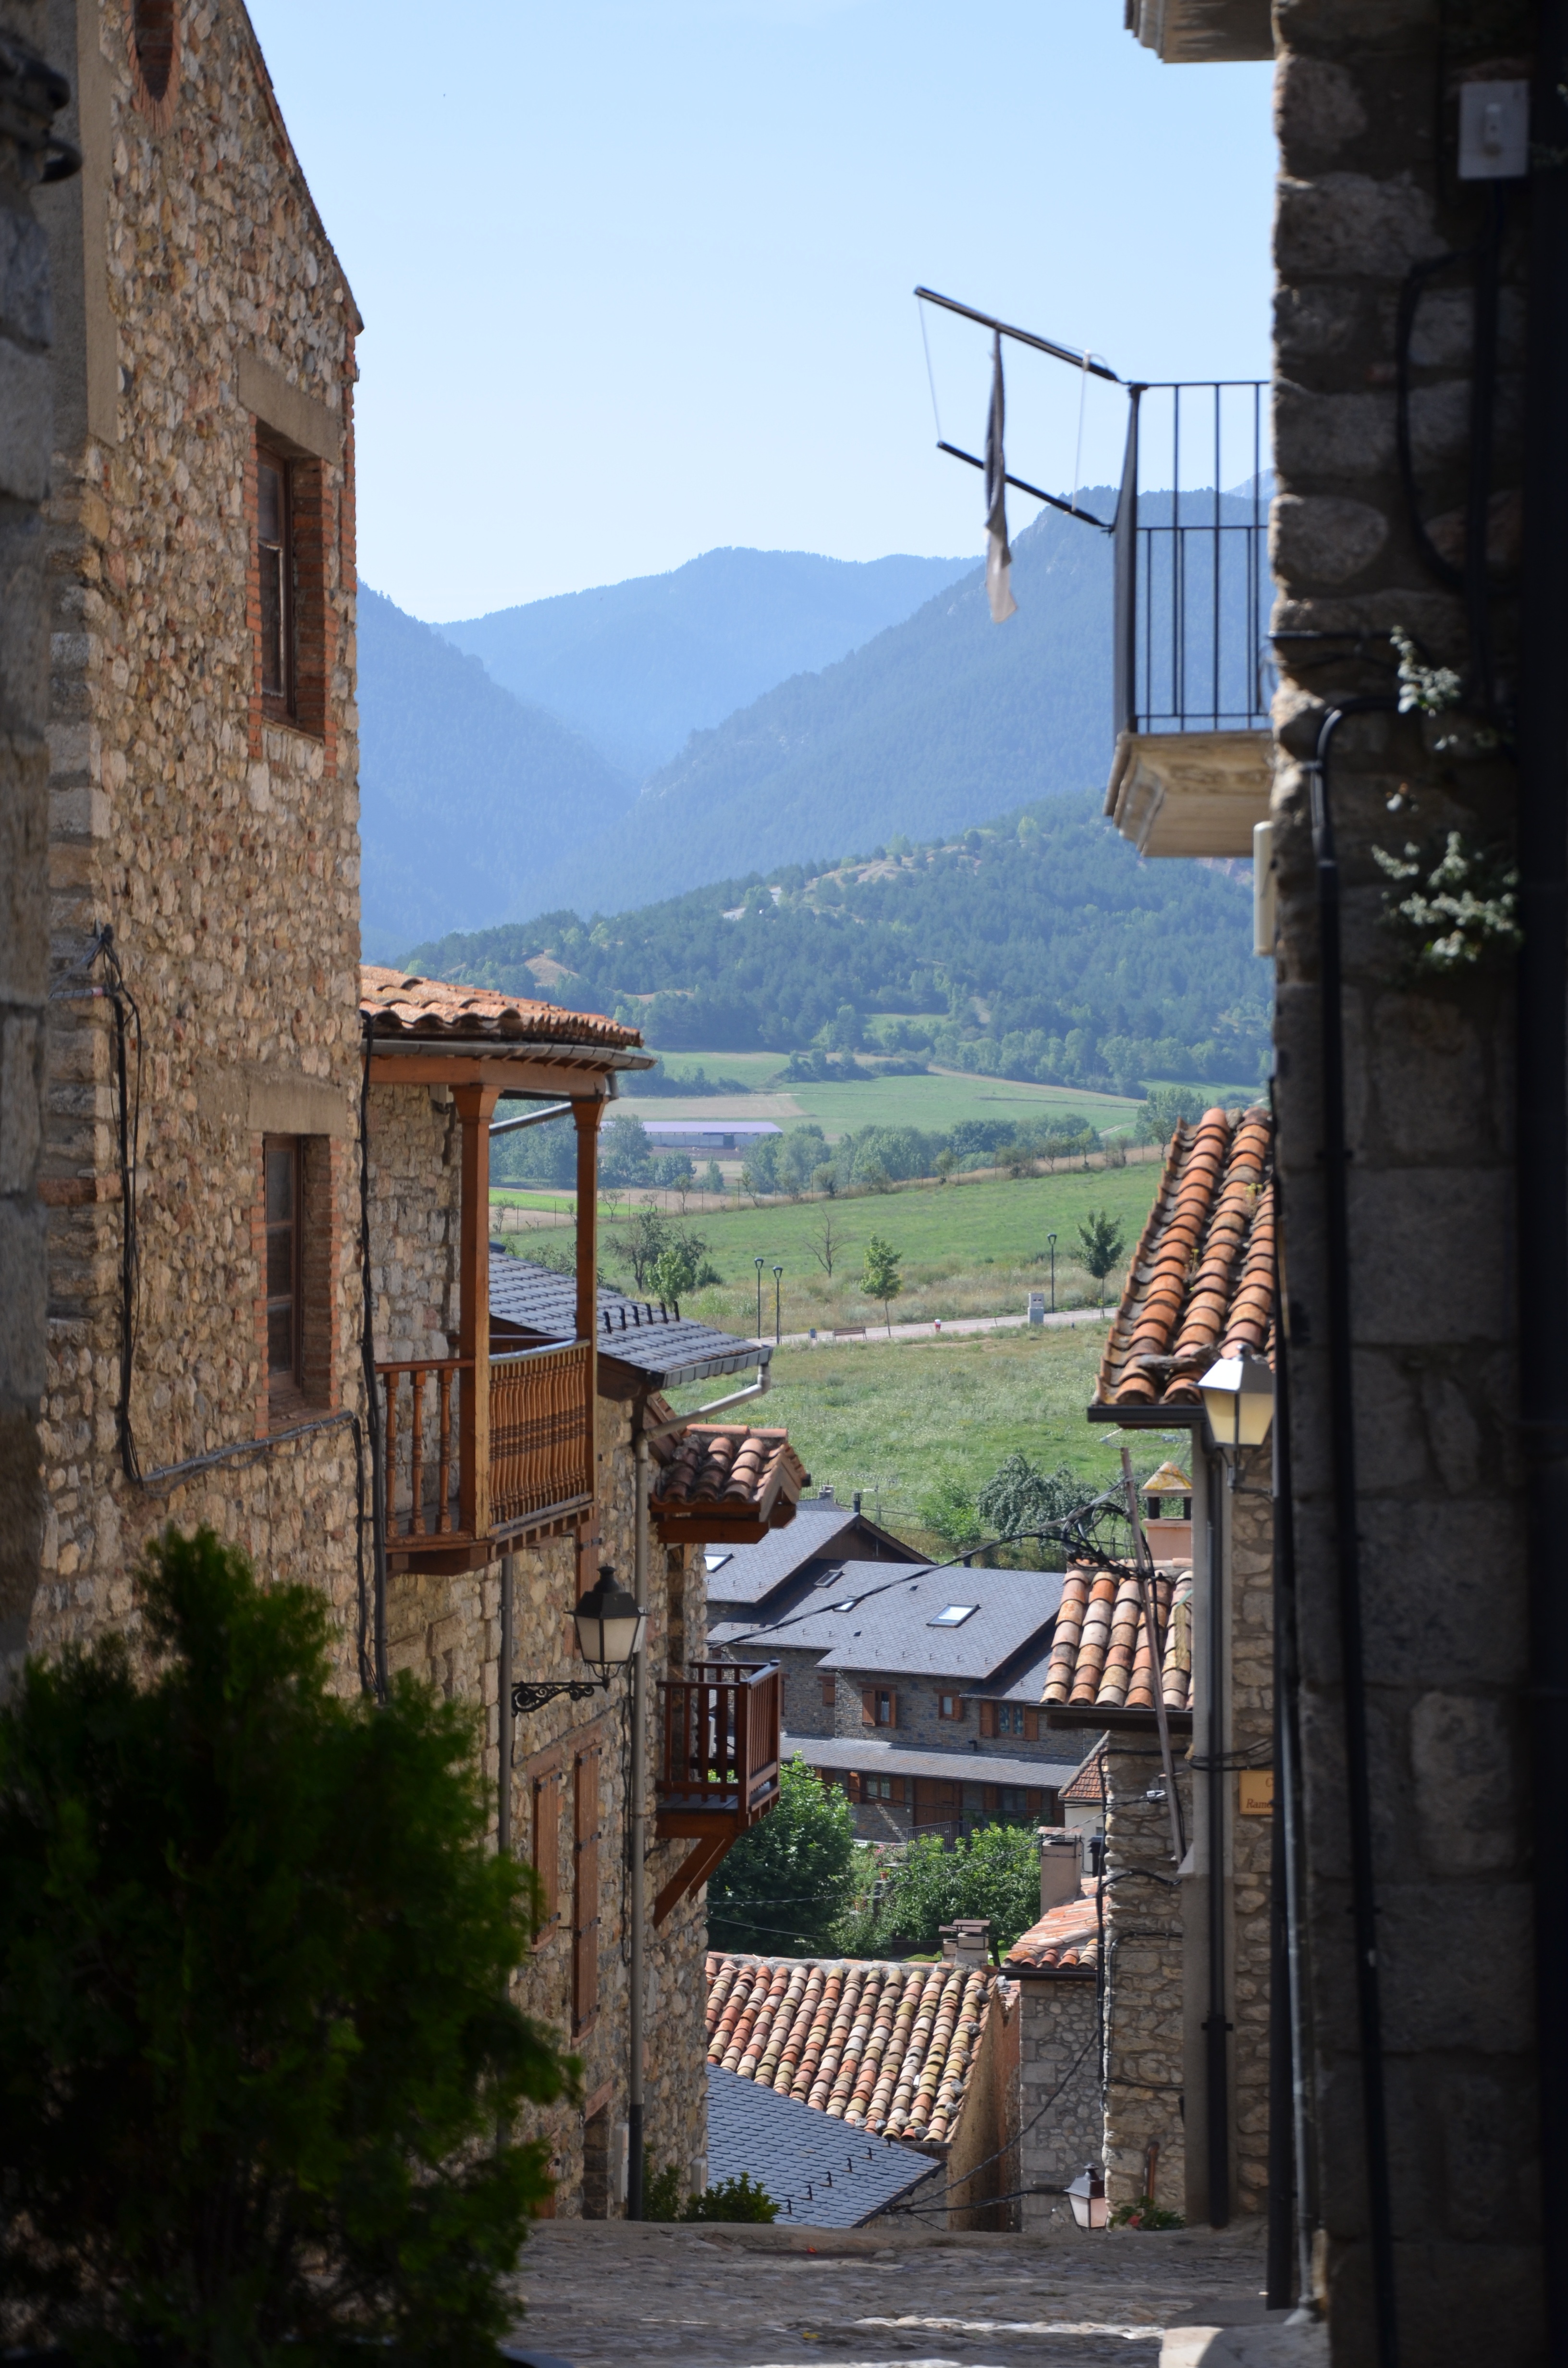
rock, architecture, people, plant, road, street, house, town, old, alley, wall, stone, rustic, cityscape, vacation, travel, village, balcony, construction, facade, tourism, old building, waterway, infrastructure, flowerpot, traditional, neighbourhood, urban area, human settlement